Trondheim Science Museum

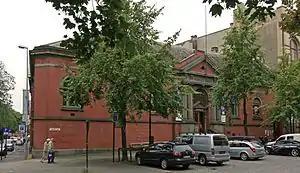
Trondheim Science Centre, former premises of Bank of Norway

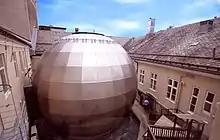
Science Center Planetarium

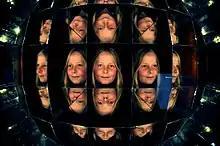
Science Center Mirror Model

Trondheim Science Centre (No: "Vitensenteret i Trondheim") is located in the Kongens gate area of Trondheim, Norway.